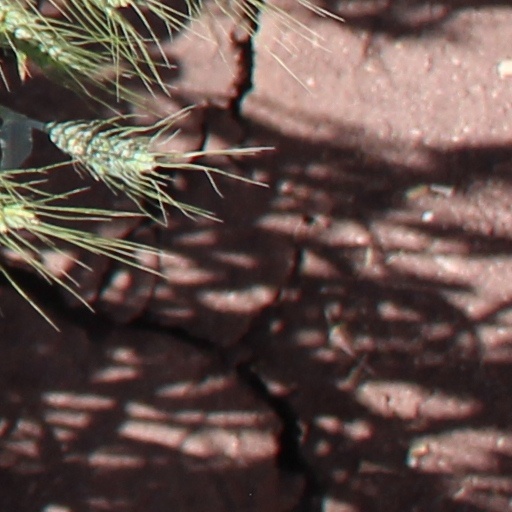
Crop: wheat